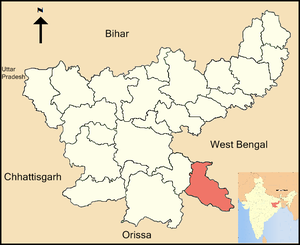
Le district de Purbi Singhbhum ou district de Singhbhum Est est un district de l'état du Jharkhand en Inde.